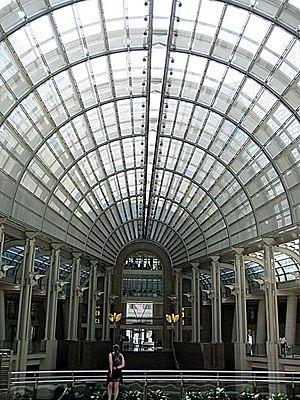
Le Ronald Reagan Building and International Trade Center, nommé d'après l'ancien président américain Ronald Reagan, est un bâtiment fédéral situé sur Pennsylvania Avenue dans le triangle fédéral à Washington.